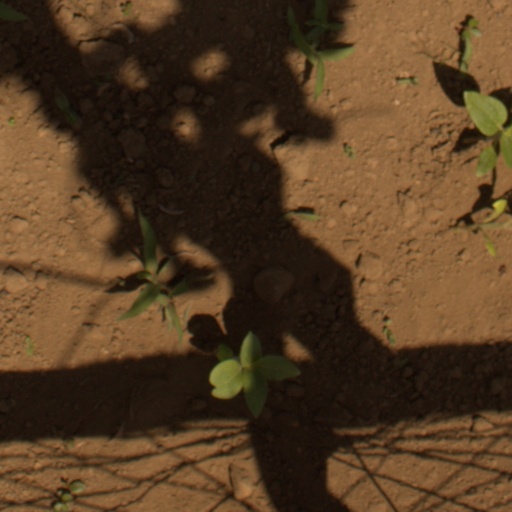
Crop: Jerusalem artichoke